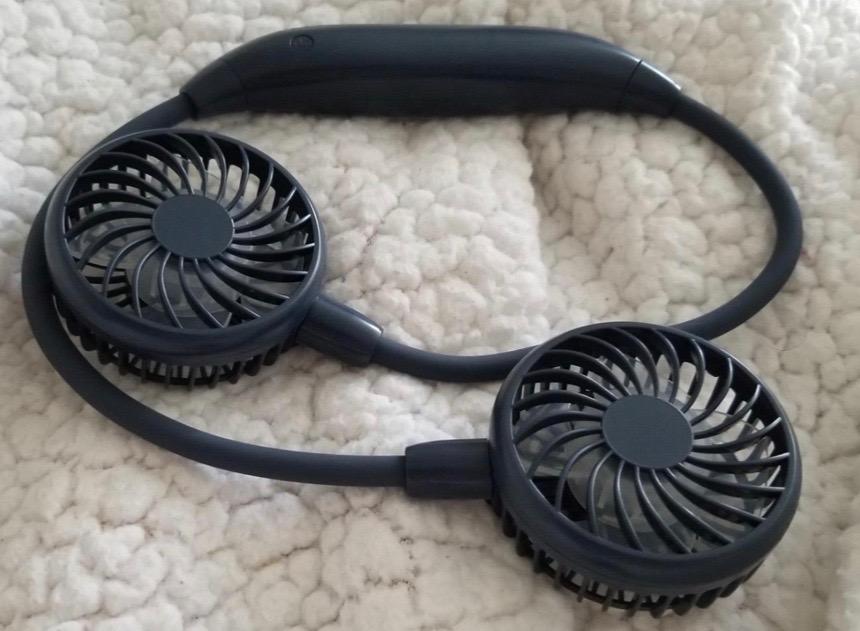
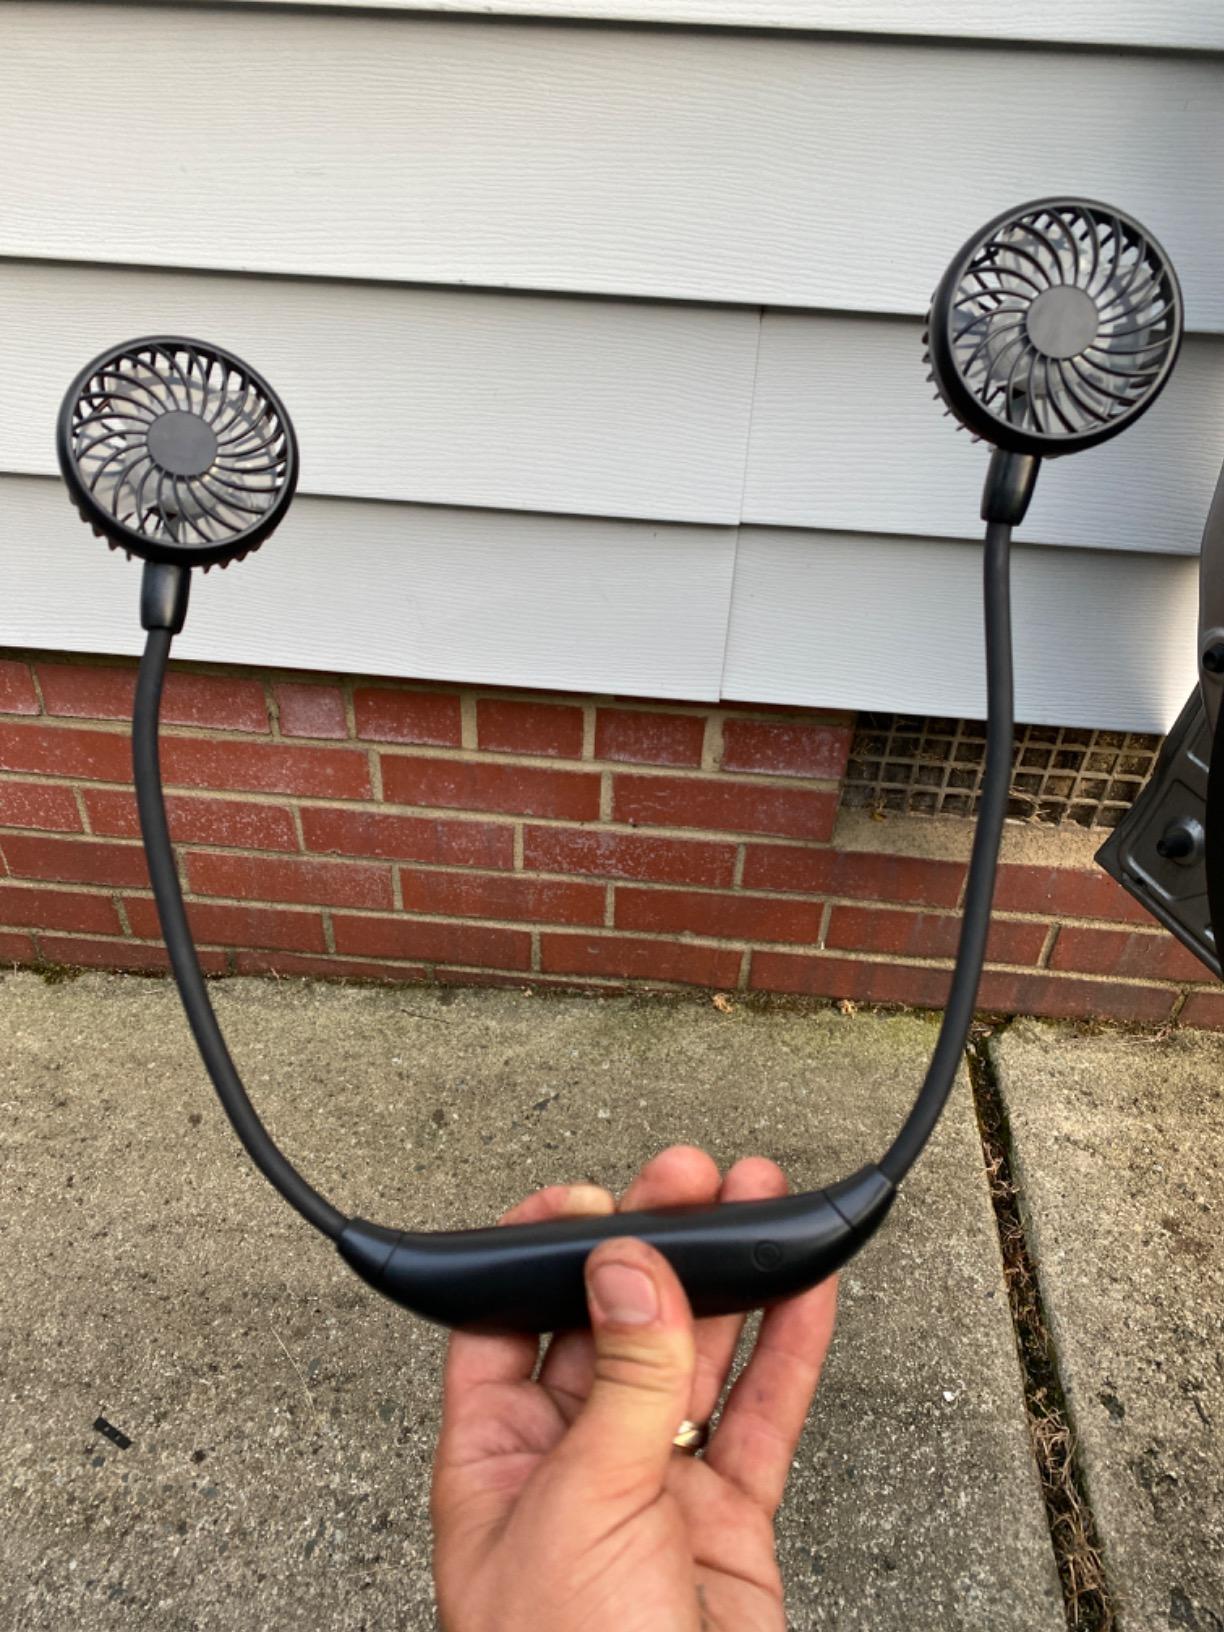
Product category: fan
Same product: yes